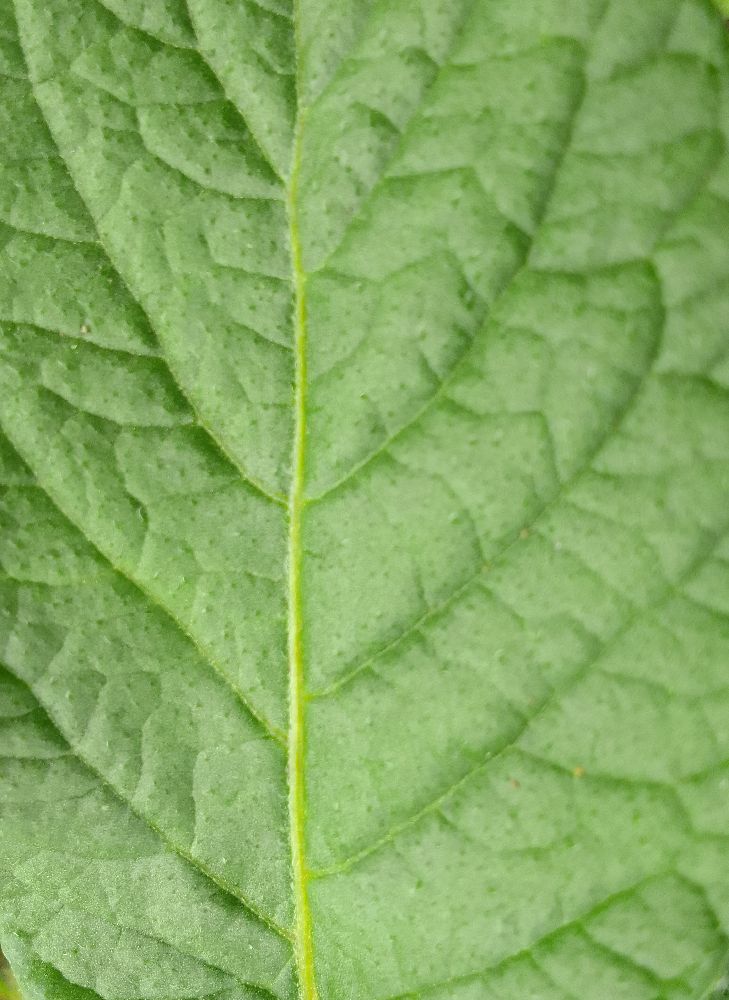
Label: Healthy